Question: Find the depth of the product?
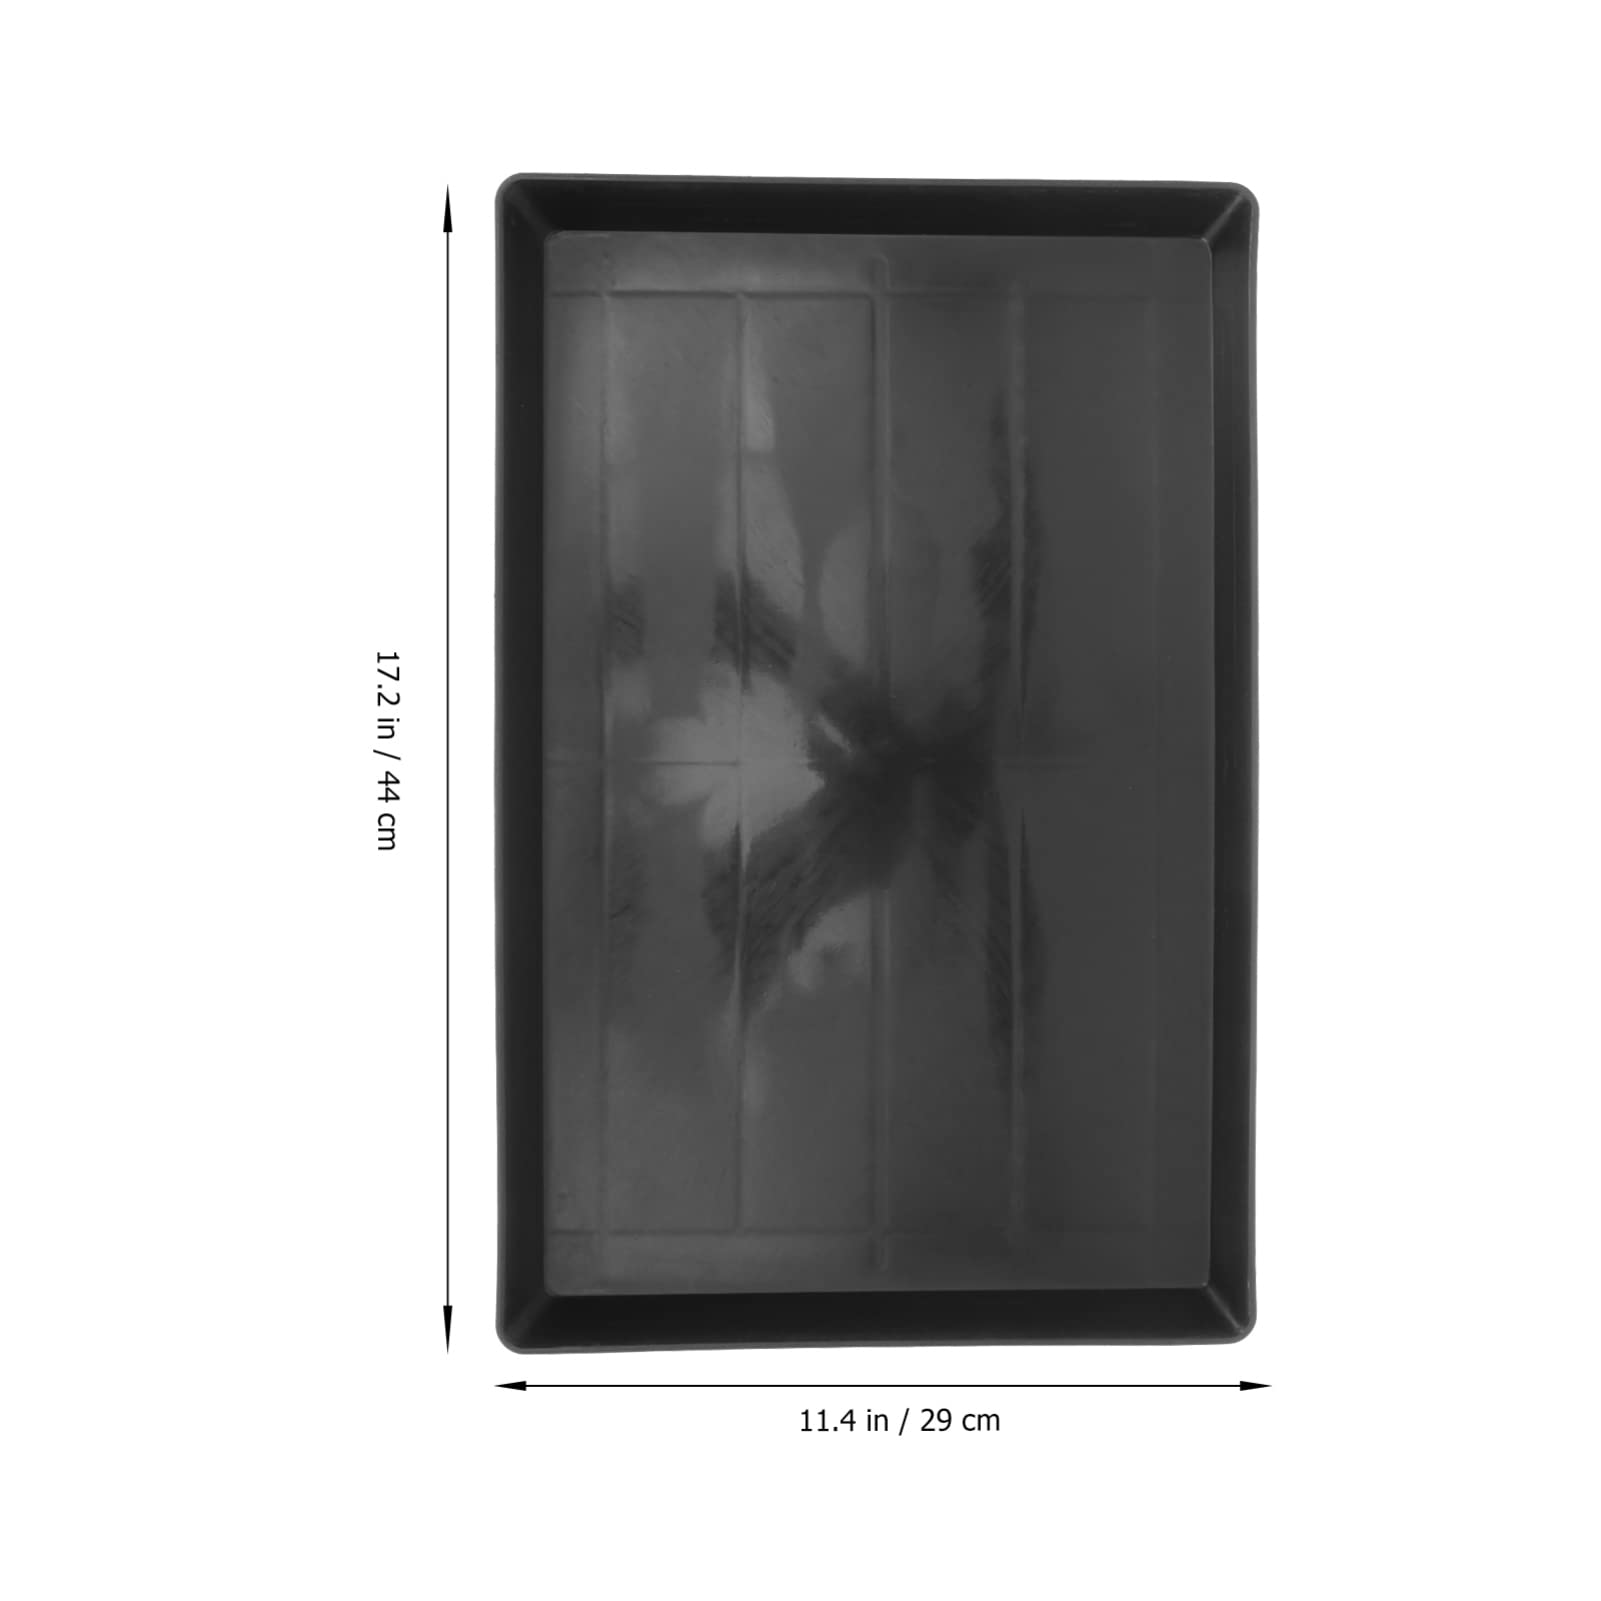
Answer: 17.2 inch